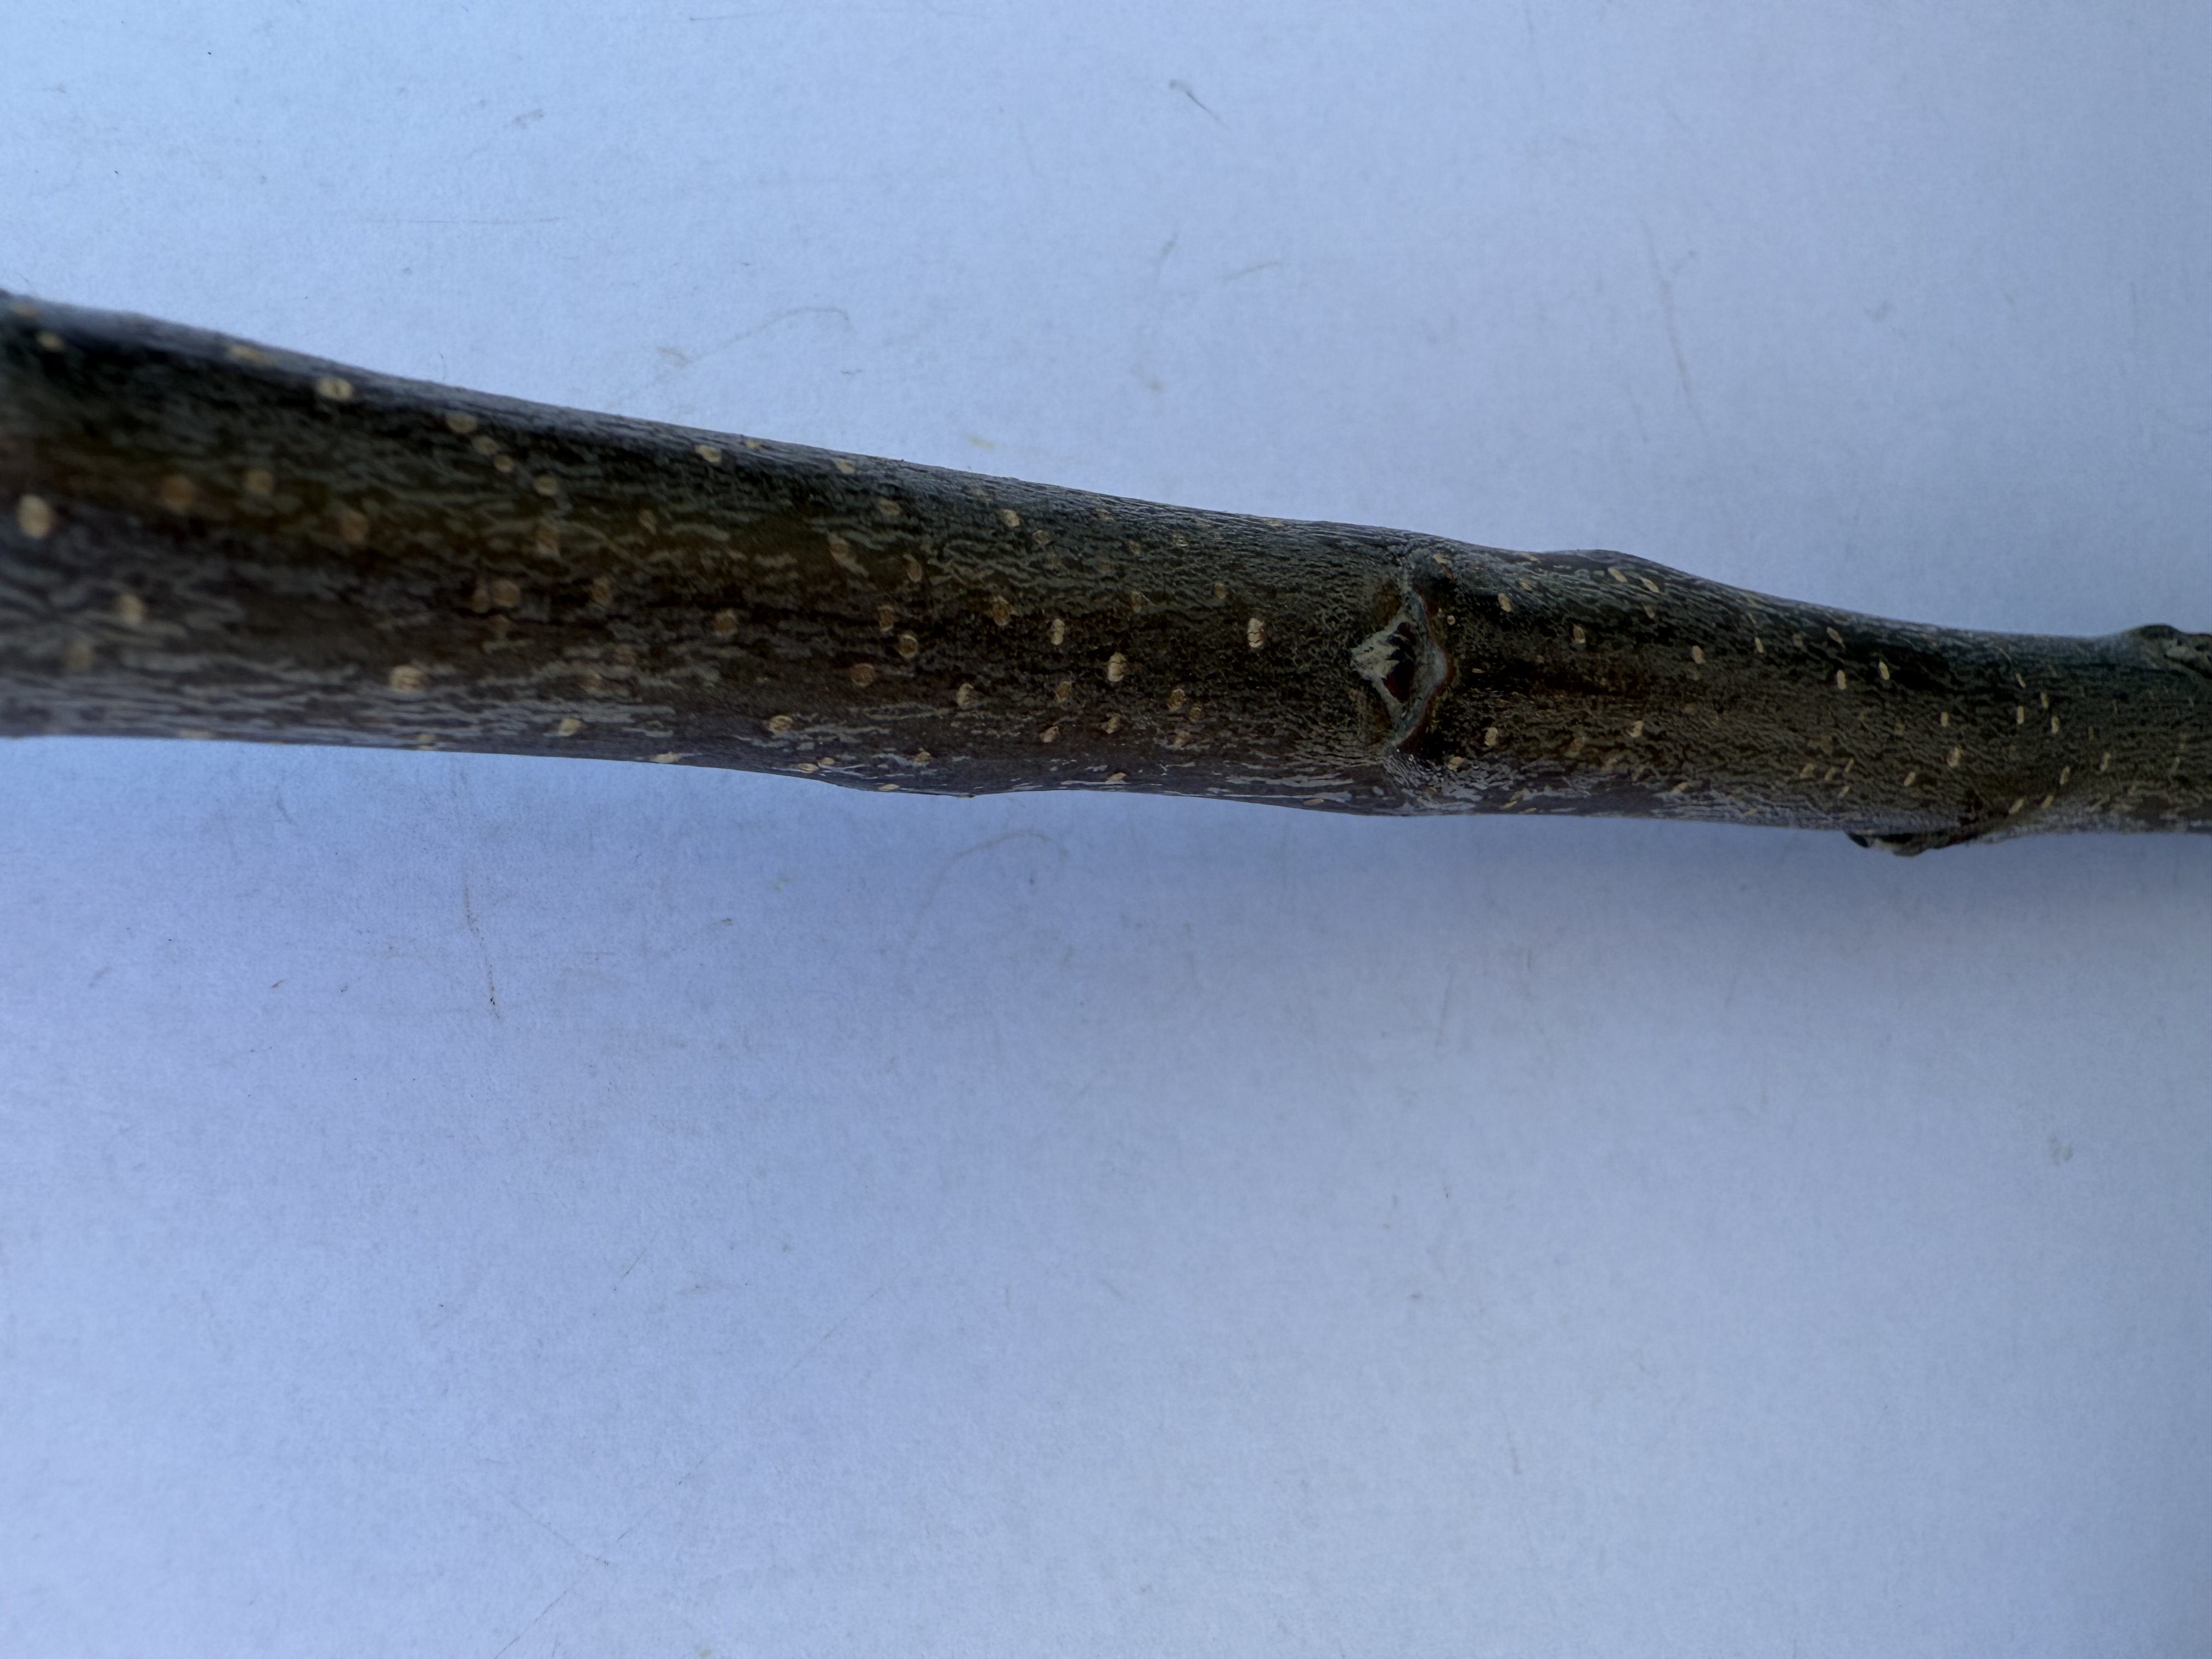
Variety: Golden Apple